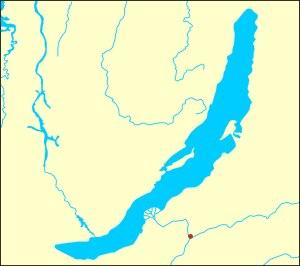
Oulan-Oudé est une ville de Russie et la capitale de la république de Bouriatie. La ville a rapidement pris son essor comme centre d'échanges entre la Russie, la Chine et la Mongolie. Sa population s'élevait à 435 496 habitants en 2019, ce qui en fait la troisième ville de l'est de la Sibérie.